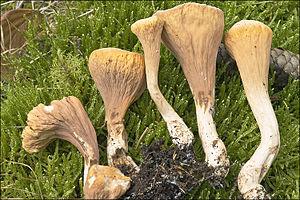
Aucune garantie d'exactitude ne peut être offerte par la liste contenue dans cet article.
Les Clavariadelphaceae sont une famille de champignons agaricomycètes de l’ordre des Gomphales selon Index Fungorum.